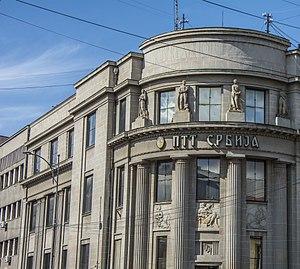
Le bâtiment de la Poste 1 à Niš se trouve à Niš, dans la municipalité de Medijana et dans le district de Nišava, en Serbie. Il est inscrit sur la liste des monuments culturels protégés de la République de Serbie.